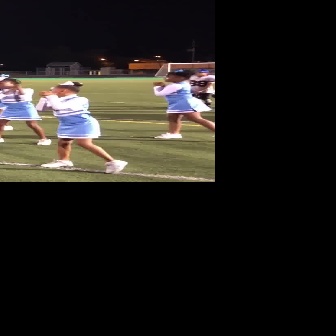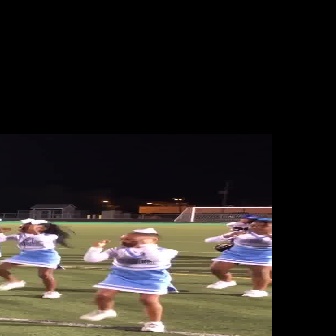
  Please identify the target specified by the bounding box [34,80,127,173] in the first image and locate it in the second image. Return the coordinates in [x_min,y_min,x_max,y_max] format.
Answer: [75,226,181,332]